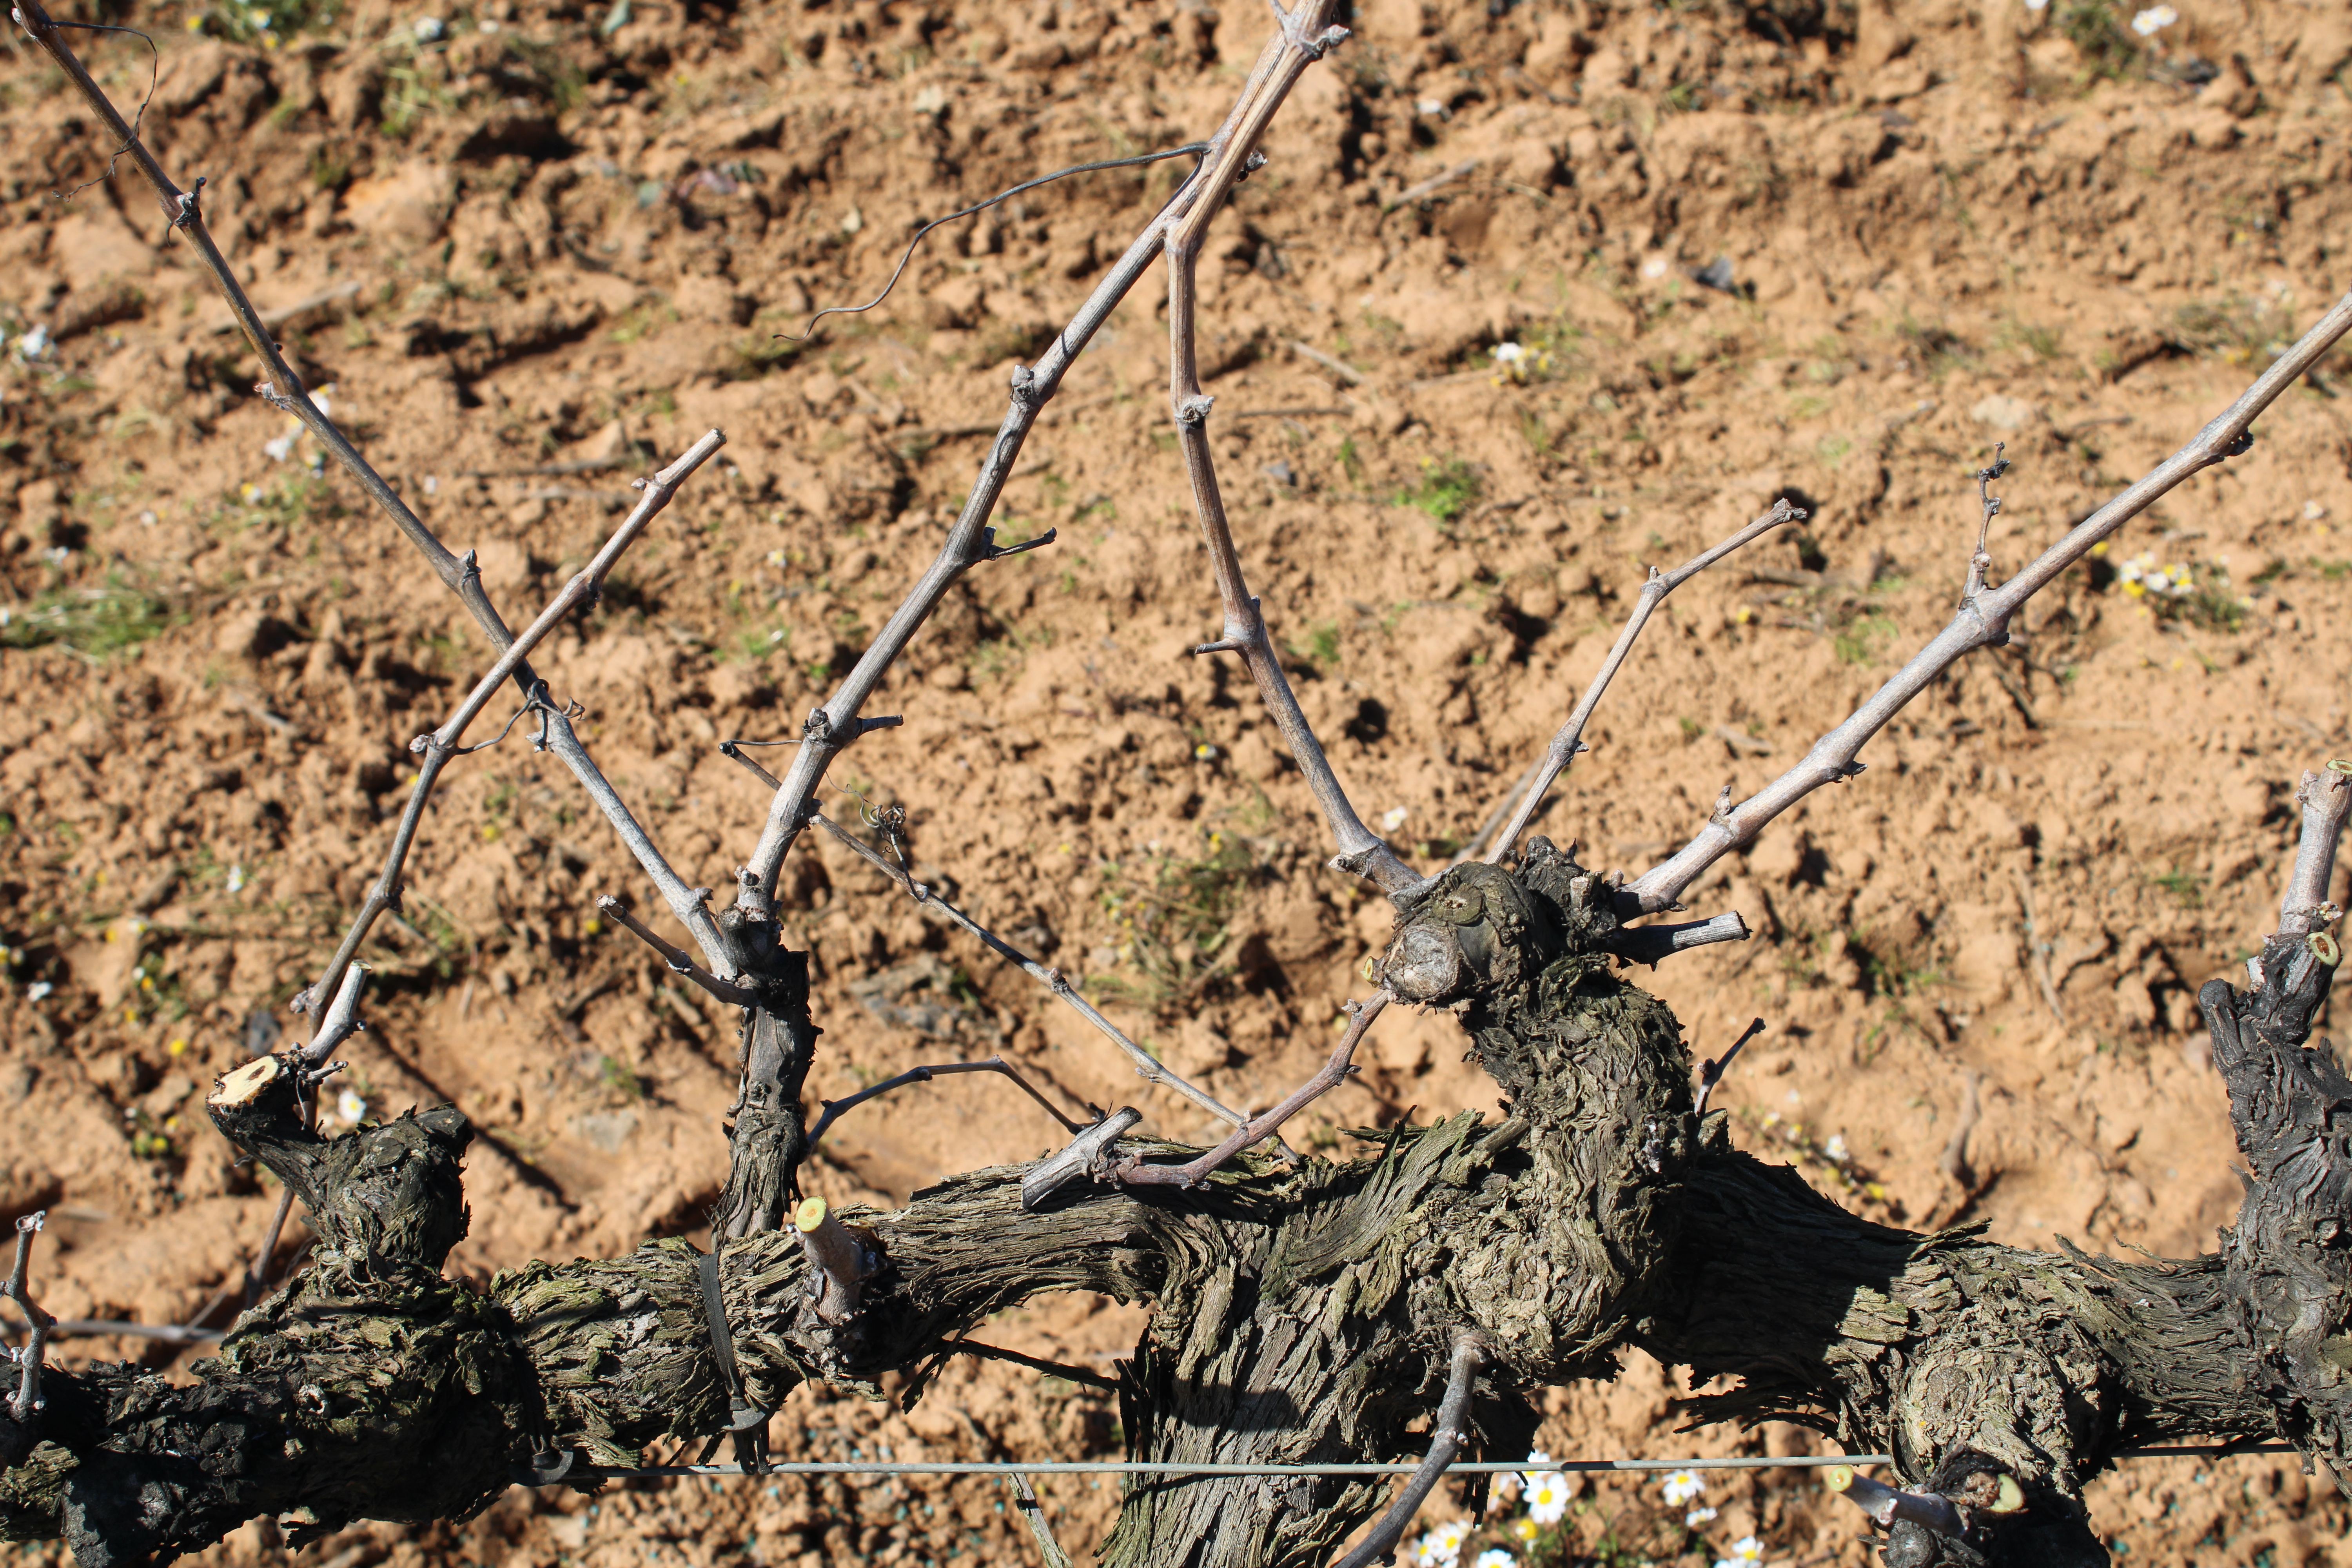
Unpruned shoots: 10
Pruned shoots: 4
Trunks: 1